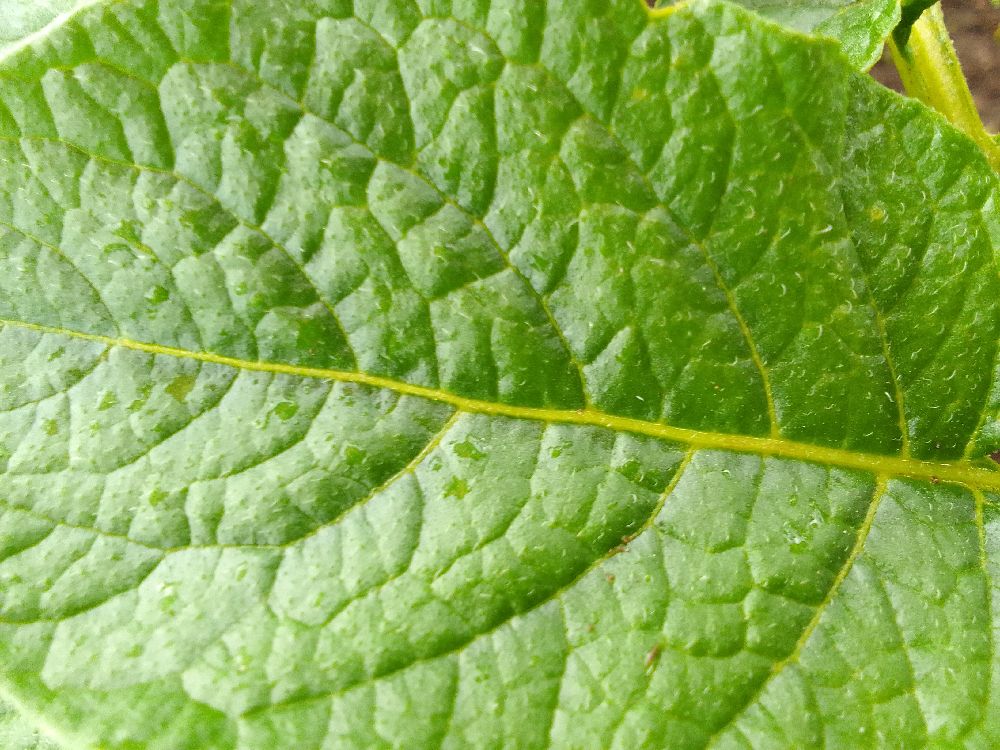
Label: Healthy